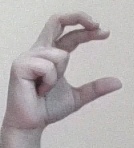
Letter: thal